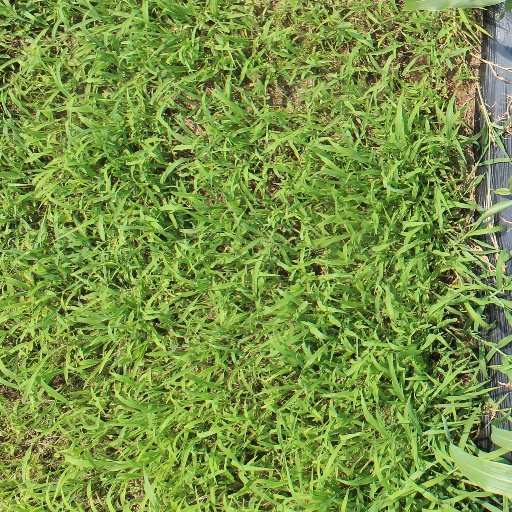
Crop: sorghum